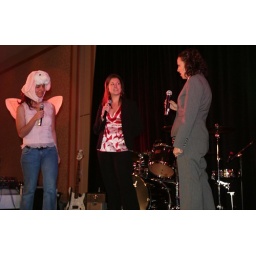
The animals in the office